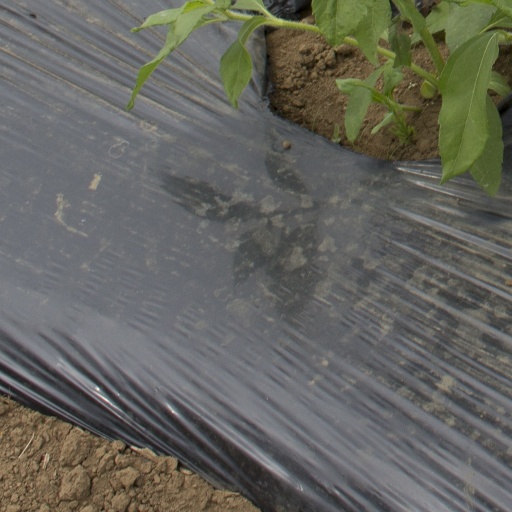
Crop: Jerusalem artichoke